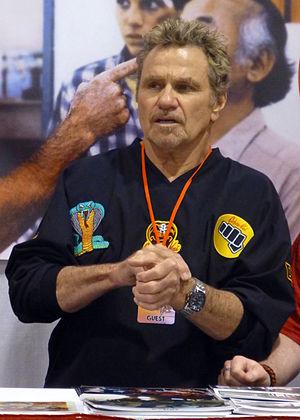
Martin Kove est un acteur américain, né le 6 mars 1946 à Brooklyn. Il est surtout connu pour son rôle du fanatique senseï John Kreese dans la trilogie Karaté Kid. En 2019, il est à l'affiche de Once Upon a Time… in Hollywood.